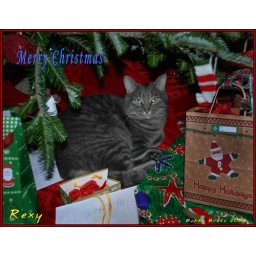
My Nephew's cat Rexy was a beautiful sight under the Christmas tree on Christmas Eve.